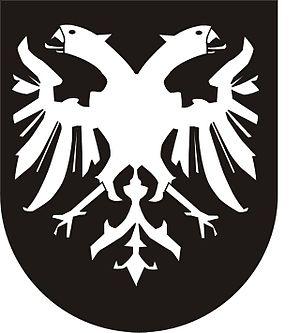
Le château de Kirkel est un château en ruine sur un rocher de grès surplombant la commune de Kirkel, située dans le Land allemand de Sarre, dans le district de Saarpfalz. Les villes les plus proches sont Saint-Ingbert à environ 8 km à l'ouest, Neunkirchen à environ 9 km au nord et Hombourg et Deux-Ponts à environ 11 km à l'est.